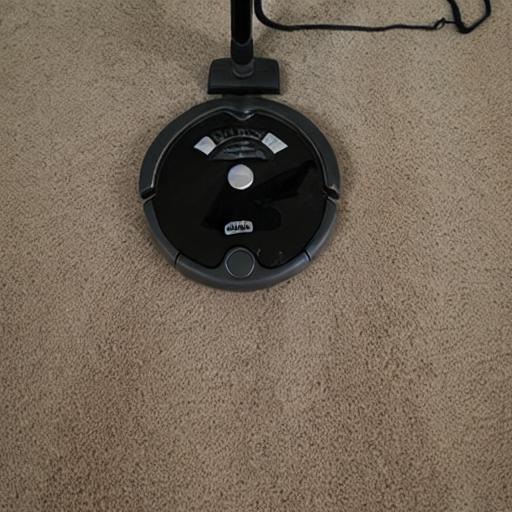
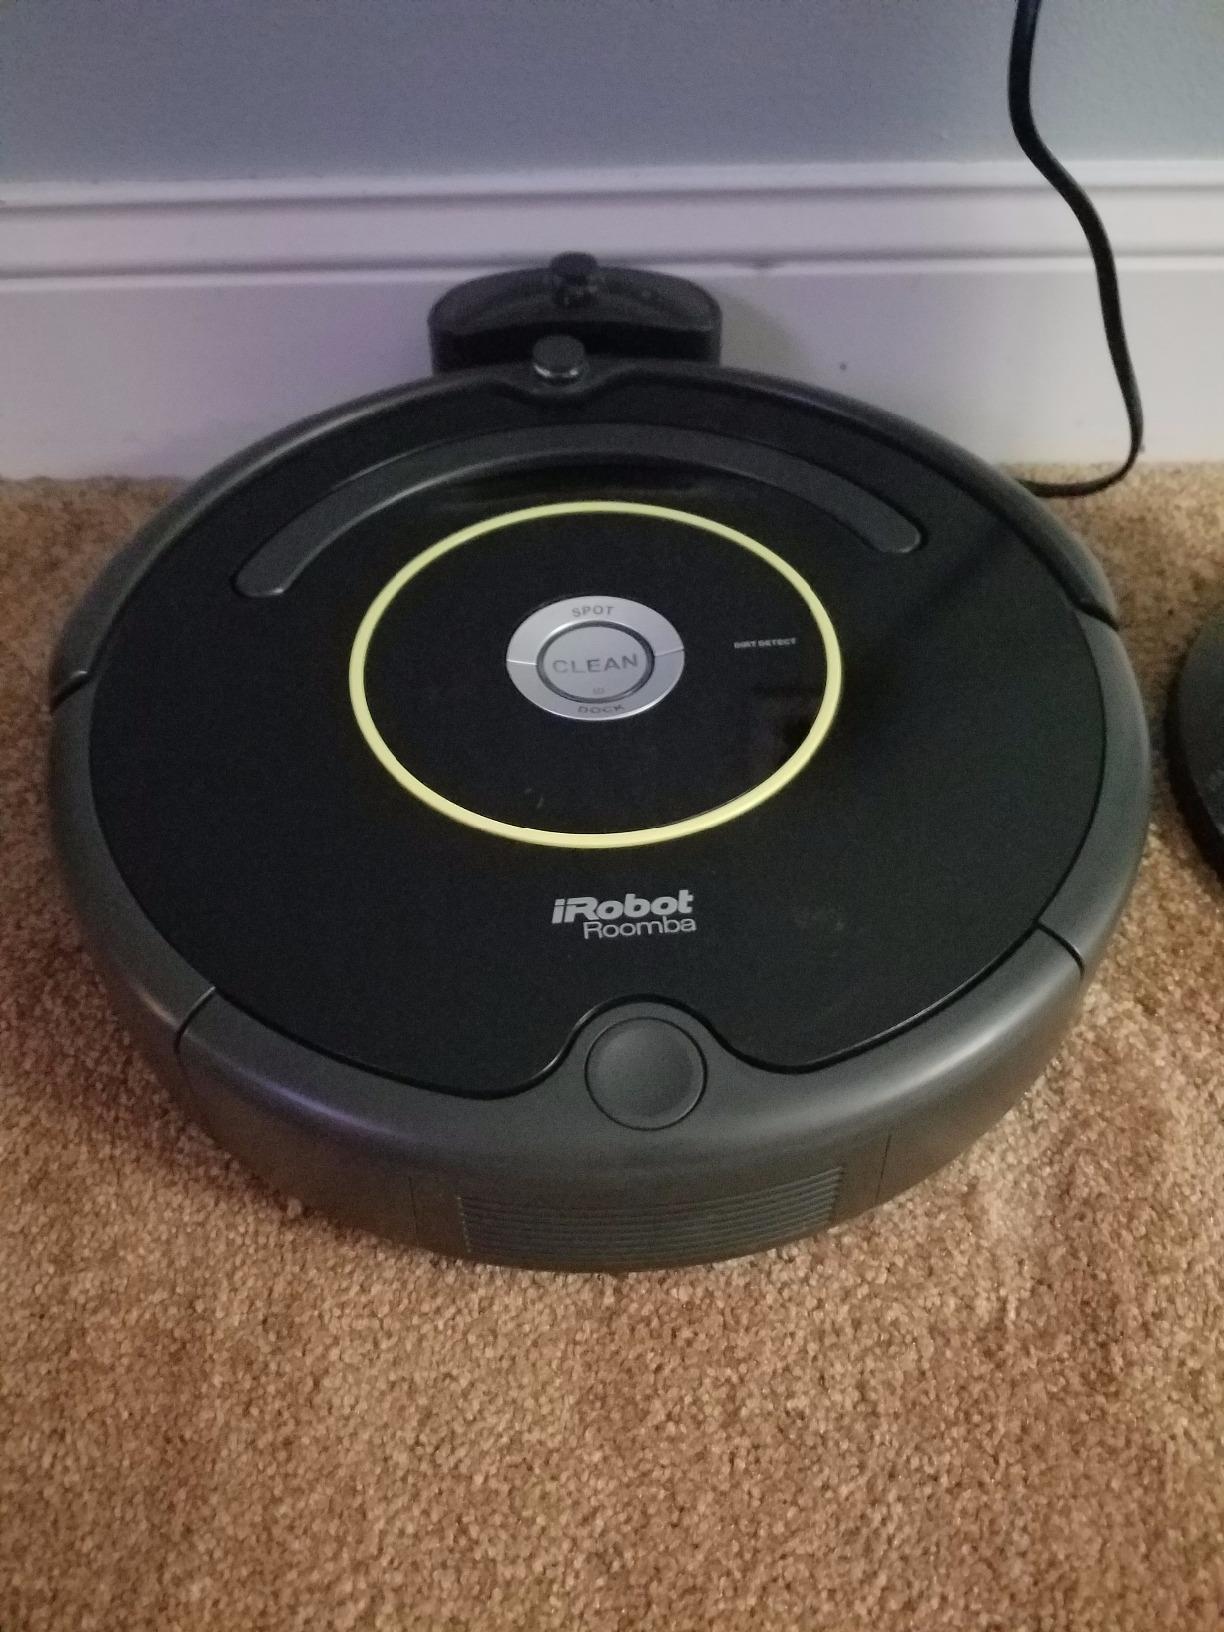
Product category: items_vacuum
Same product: no